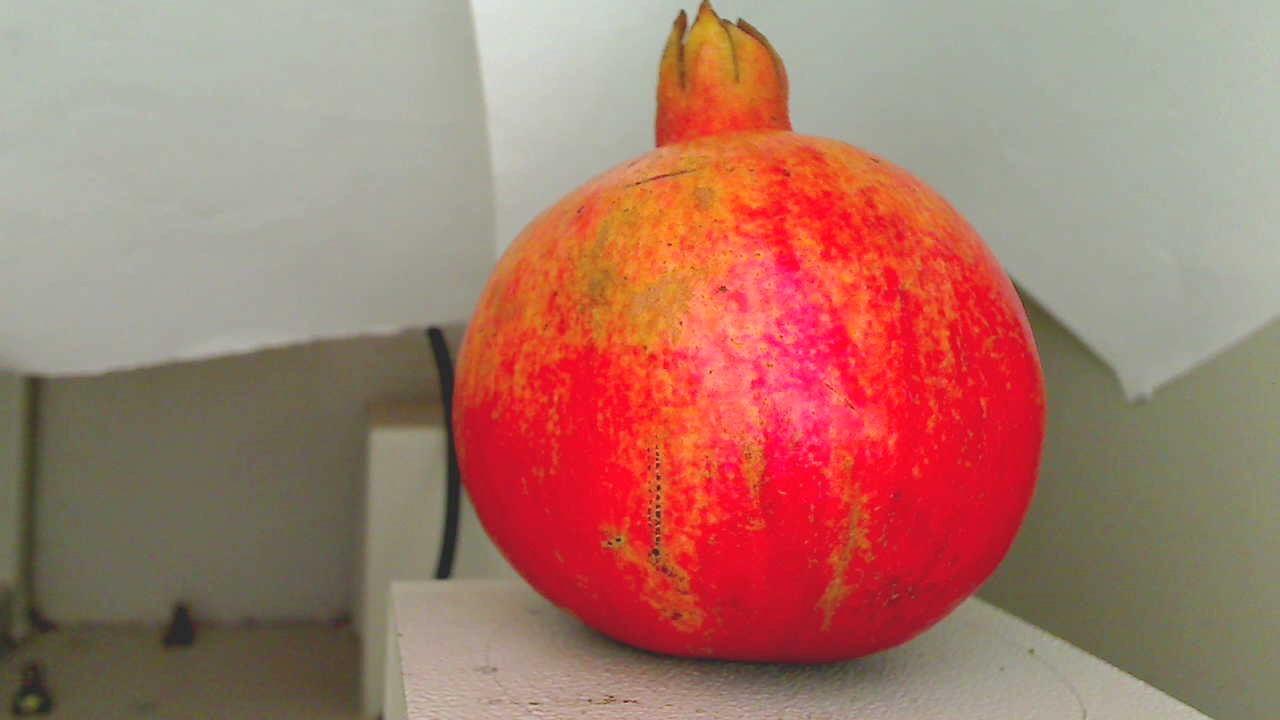
Grade: grade-2
Quality: quality-2